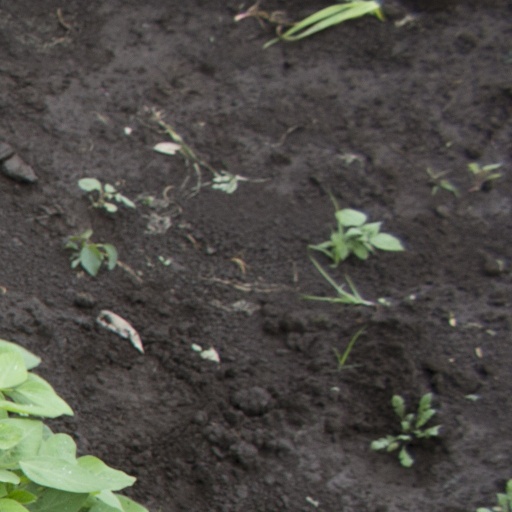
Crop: soybean